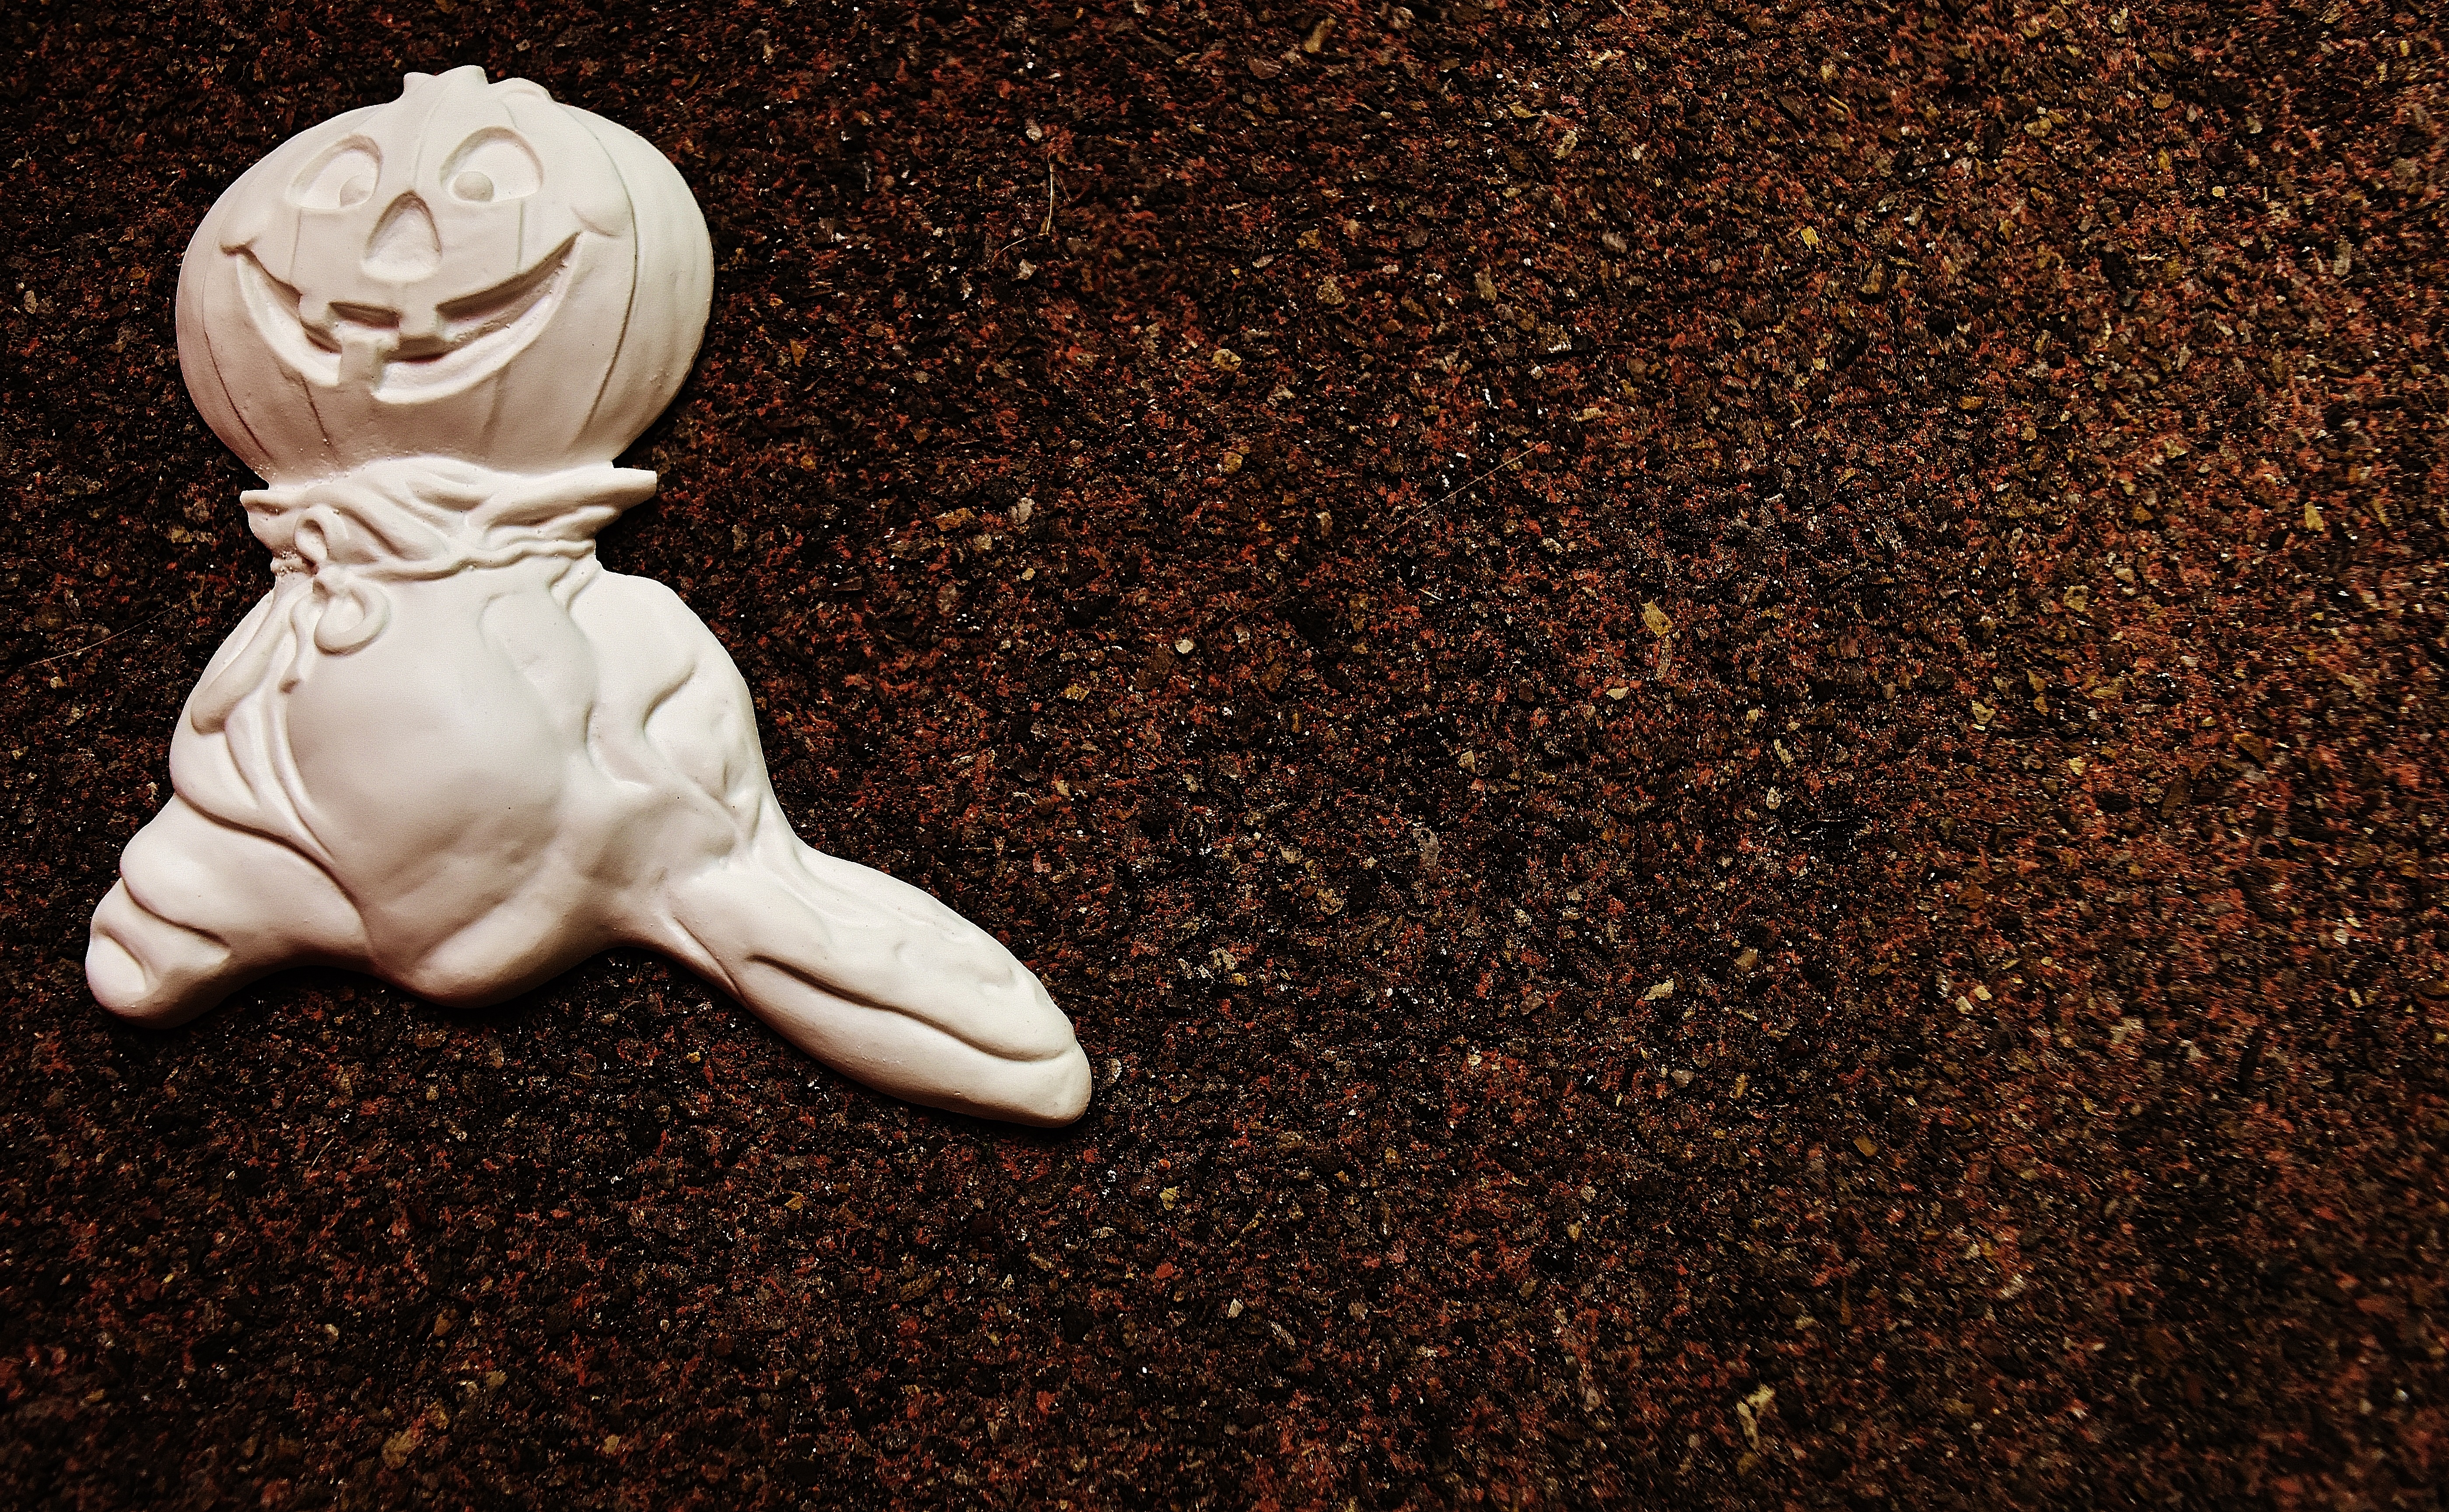
white, cute, statue, autumn, pumpkin, halloween, fig, blank, ghost, spirit, october, cast, happy halloween, hand labor, gypsum, unpainted, self made